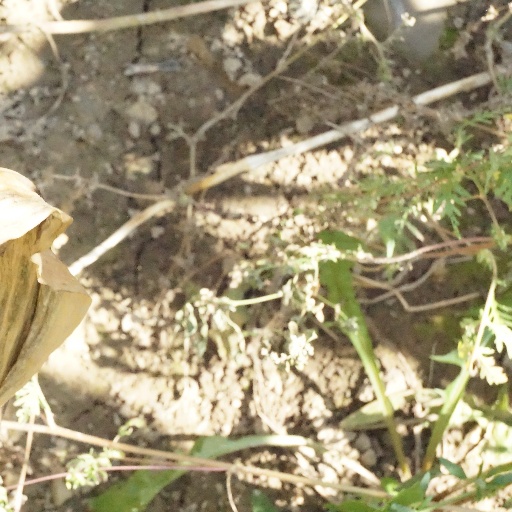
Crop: maize; corn